Narcissus hedraeanthus

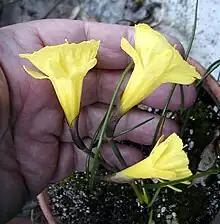

Narcissus hedraeanthus is a species of flowering plant in the family "Amaryllidaceae". It is classified in Section "Bulbocodium", and is among the smallest species in that genus. It flowers in December.